Terrance Brennan

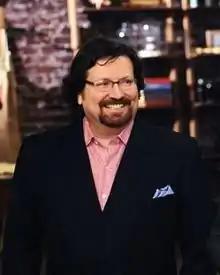
TerranceBrennanPicture

Terrance Brennan is the Chef-Proprietor of the restaurants of The Artisanal Group, including Picholine and Artisanal Fromagerie, Bistro & Wine Bar and Bar Artisanal.